Dom Casmurro

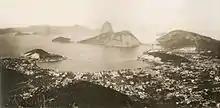
Rio de Janeiro in 1889.

Another very clear theme of the book is its setting – Second Empire Rio de Janeiro, in the house of a member of the elite. Critics have written that, at the time of its publication, it was the book that "made the most intense psychological exploration of the character of Rio de Janeiro's society". Bento is a landowner who went to university and became a lawyer, and represents a different class from Capitu, who is intelligent but from a lower-class family. The narrator uses French and English quotations throughout the book, a common practice among 19th-century aristocrats in Brazil. The contrast between the two characters has given rise to interpretations that Bentinho destroyed his wife's persona because he was a member of the elite and she was poor (see Interpretations). In "Dom Casmurro", the man is the result of his own duality and is incoherent within himself, while the woman is sly and charming. Thus, it is a book that represents the politics, ideology and religion of the Second Empire.